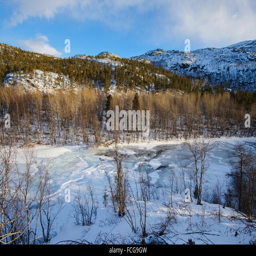
winter landscape with a frozen river , birch trees and mountains under a blue sky with clouds